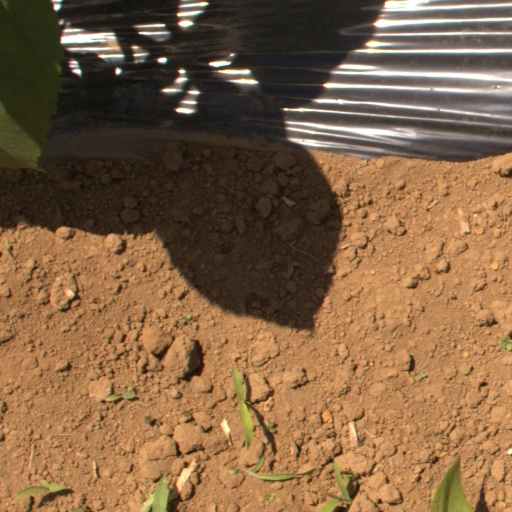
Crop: Jerusalem artichoke